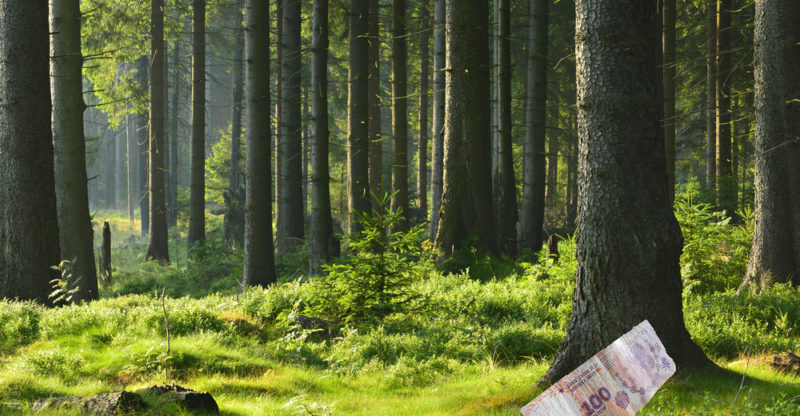
Denominación: 100